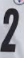
Number: 2